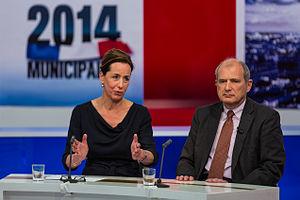
Les élections municipales ont eu lieu les 23 et 30 mars 2014 à Strasbourg.